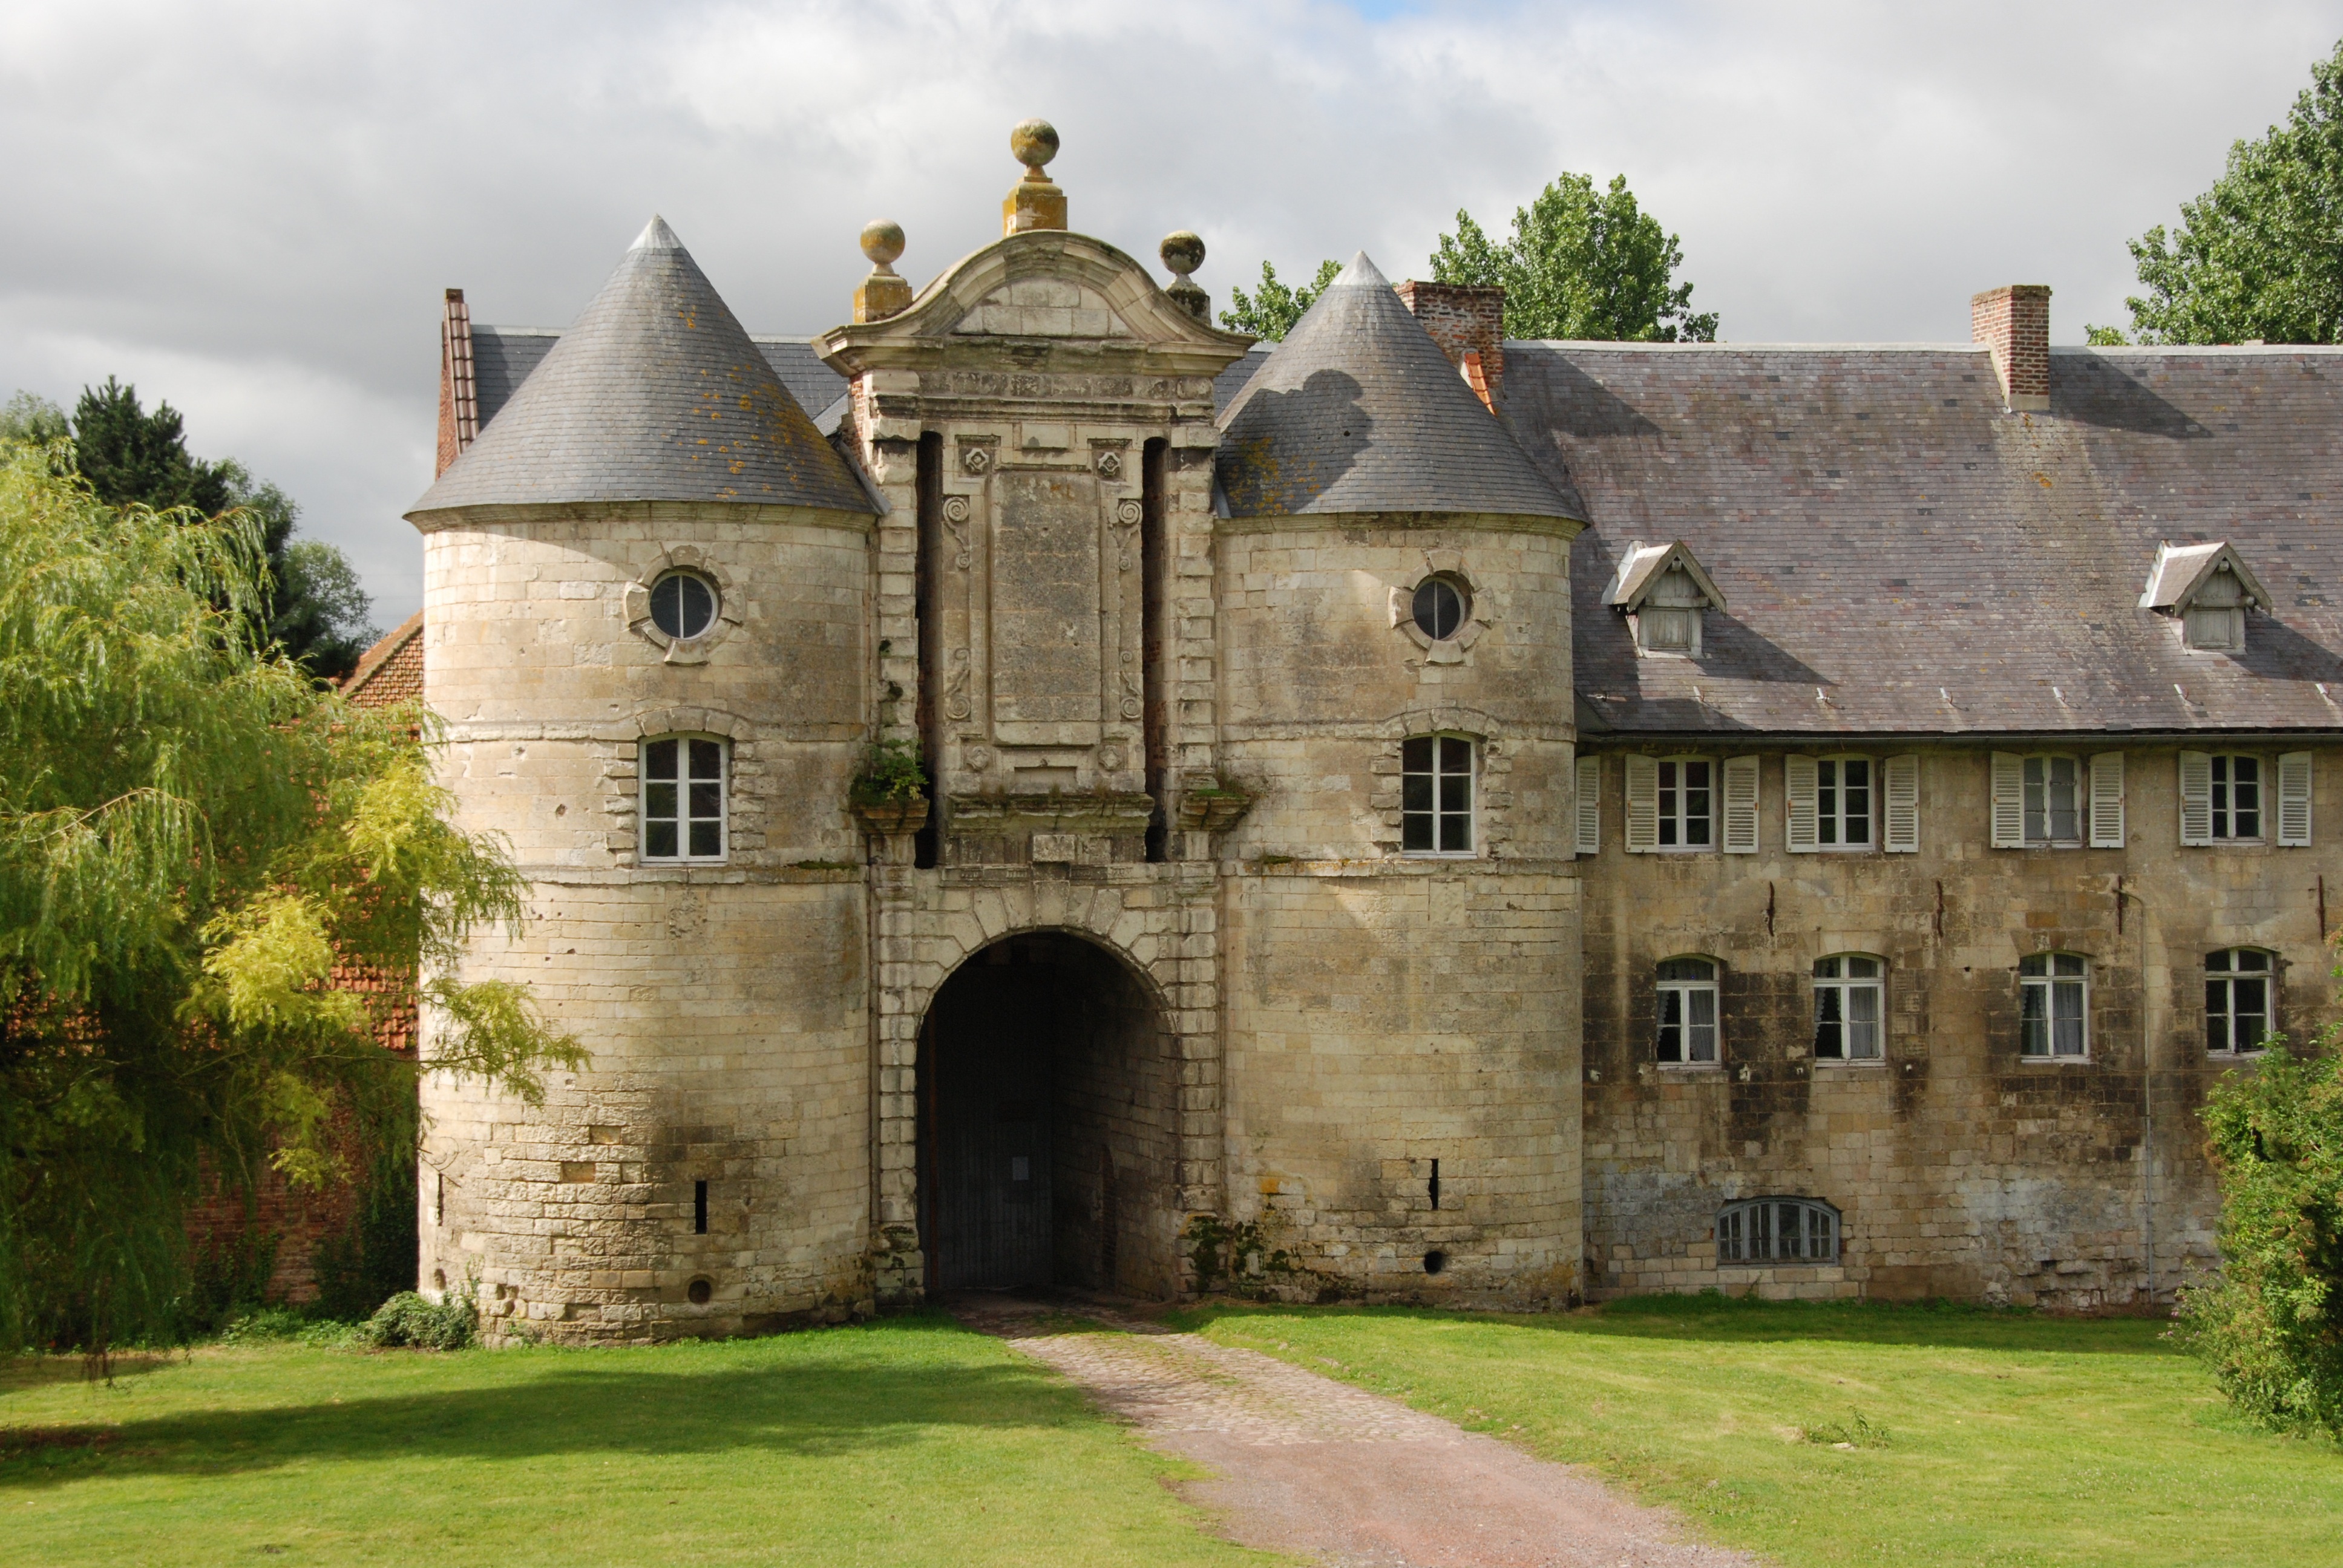
architecture, farm, manor, mansion, building, chateau, tower, castle, port, fortification, monastery, history, abbey, estate, middle ages, manor house, stately home, almshouse, spanish missions in california, water castle